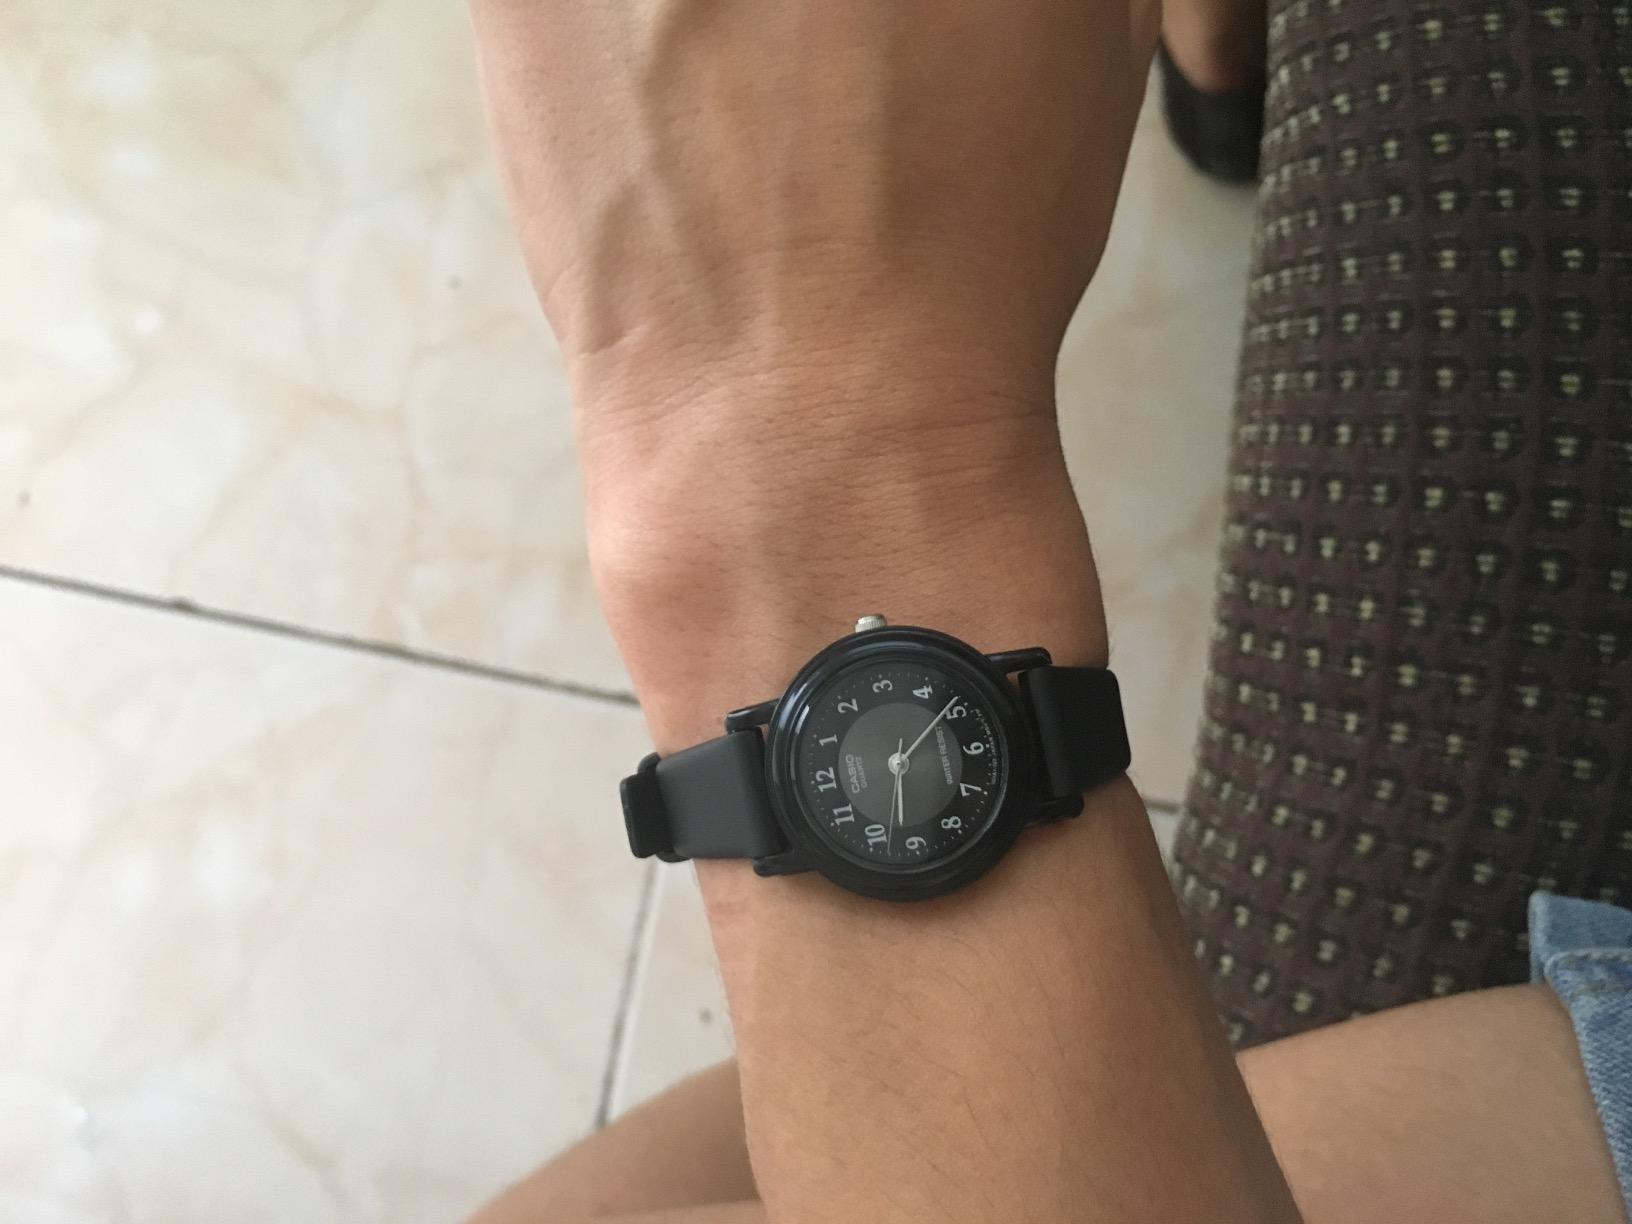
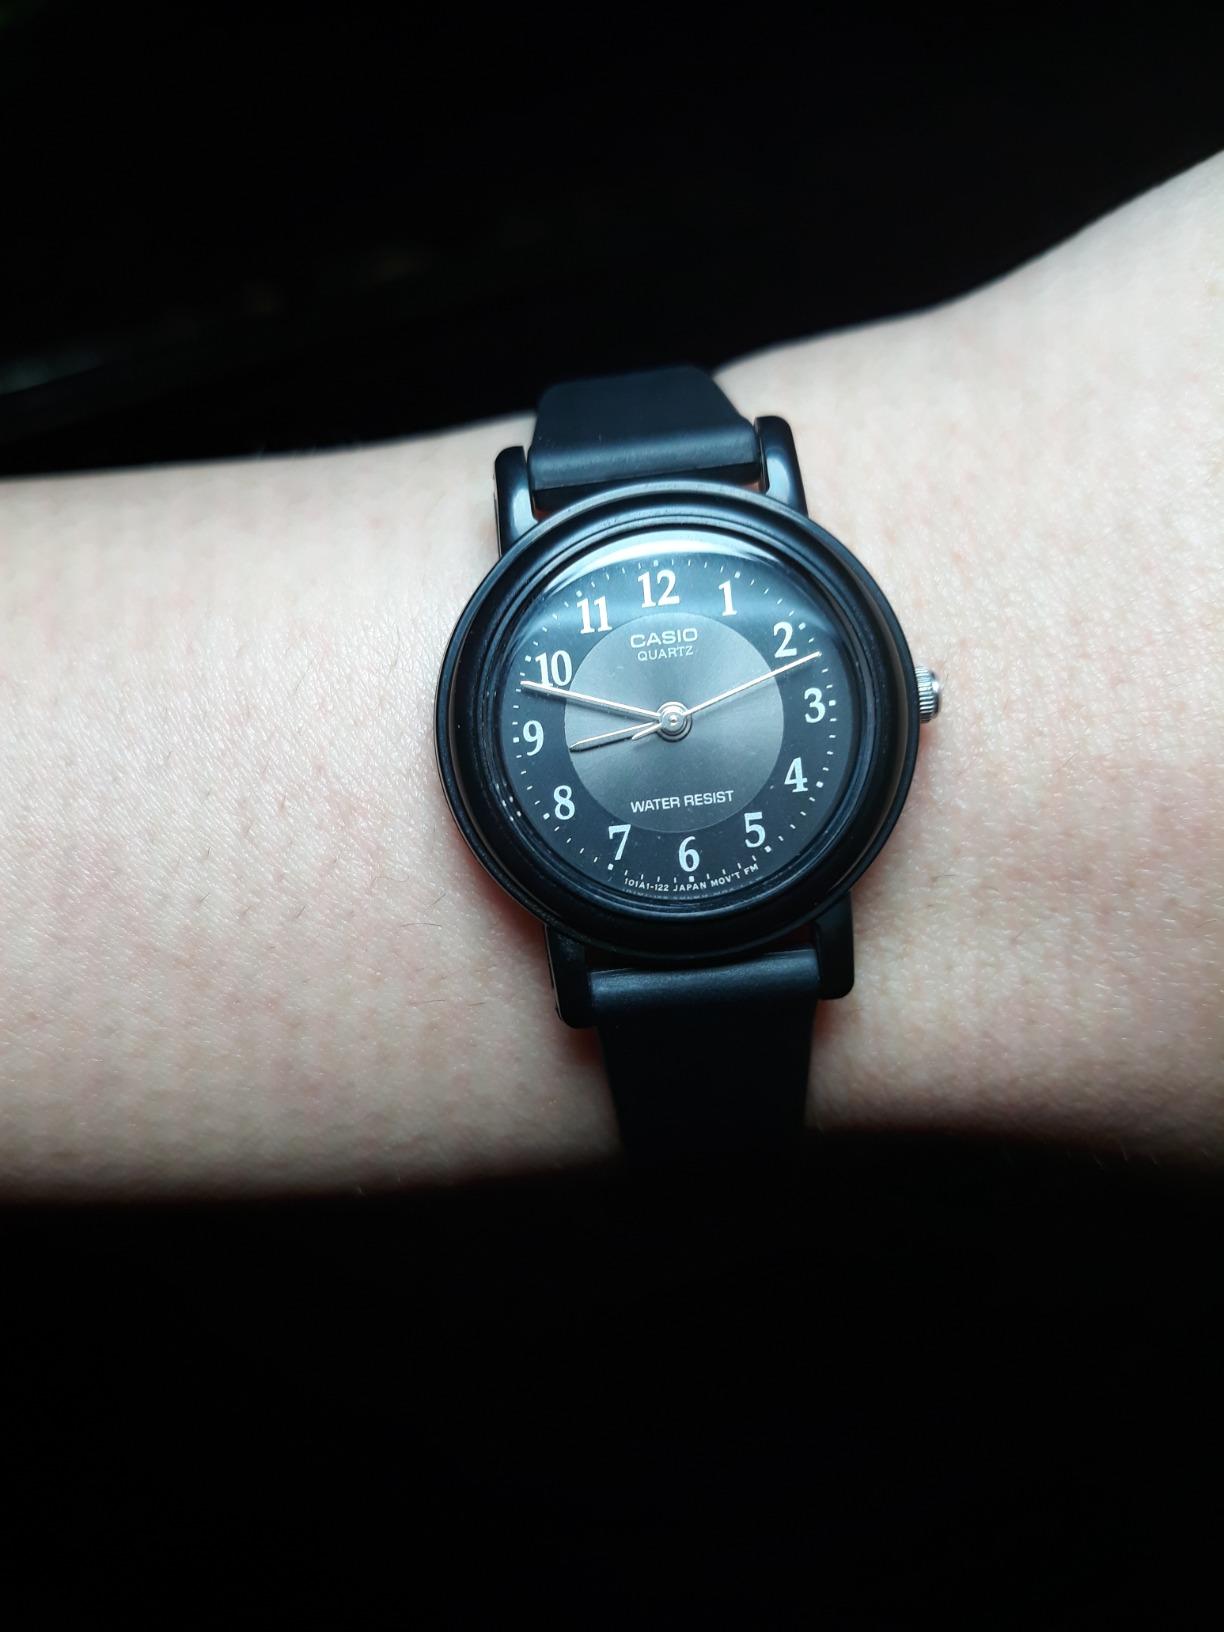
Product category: accessories_watch
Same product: yes